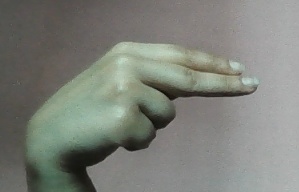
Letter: ain